The Gift (Nabokov novel)

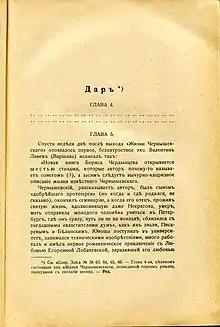
First publication in "Sovremennye zapiski" with the fourth chapter cut out

The Gift is Vladimir Nabokov's final Russian novel, and is considered to be his farewell to the world he was leaving behind. Nabokov wrote it between 1935 and 1937 while living in Berlin, and it was published in serial form in 1938 under his pen name, Vladimir Sirin.